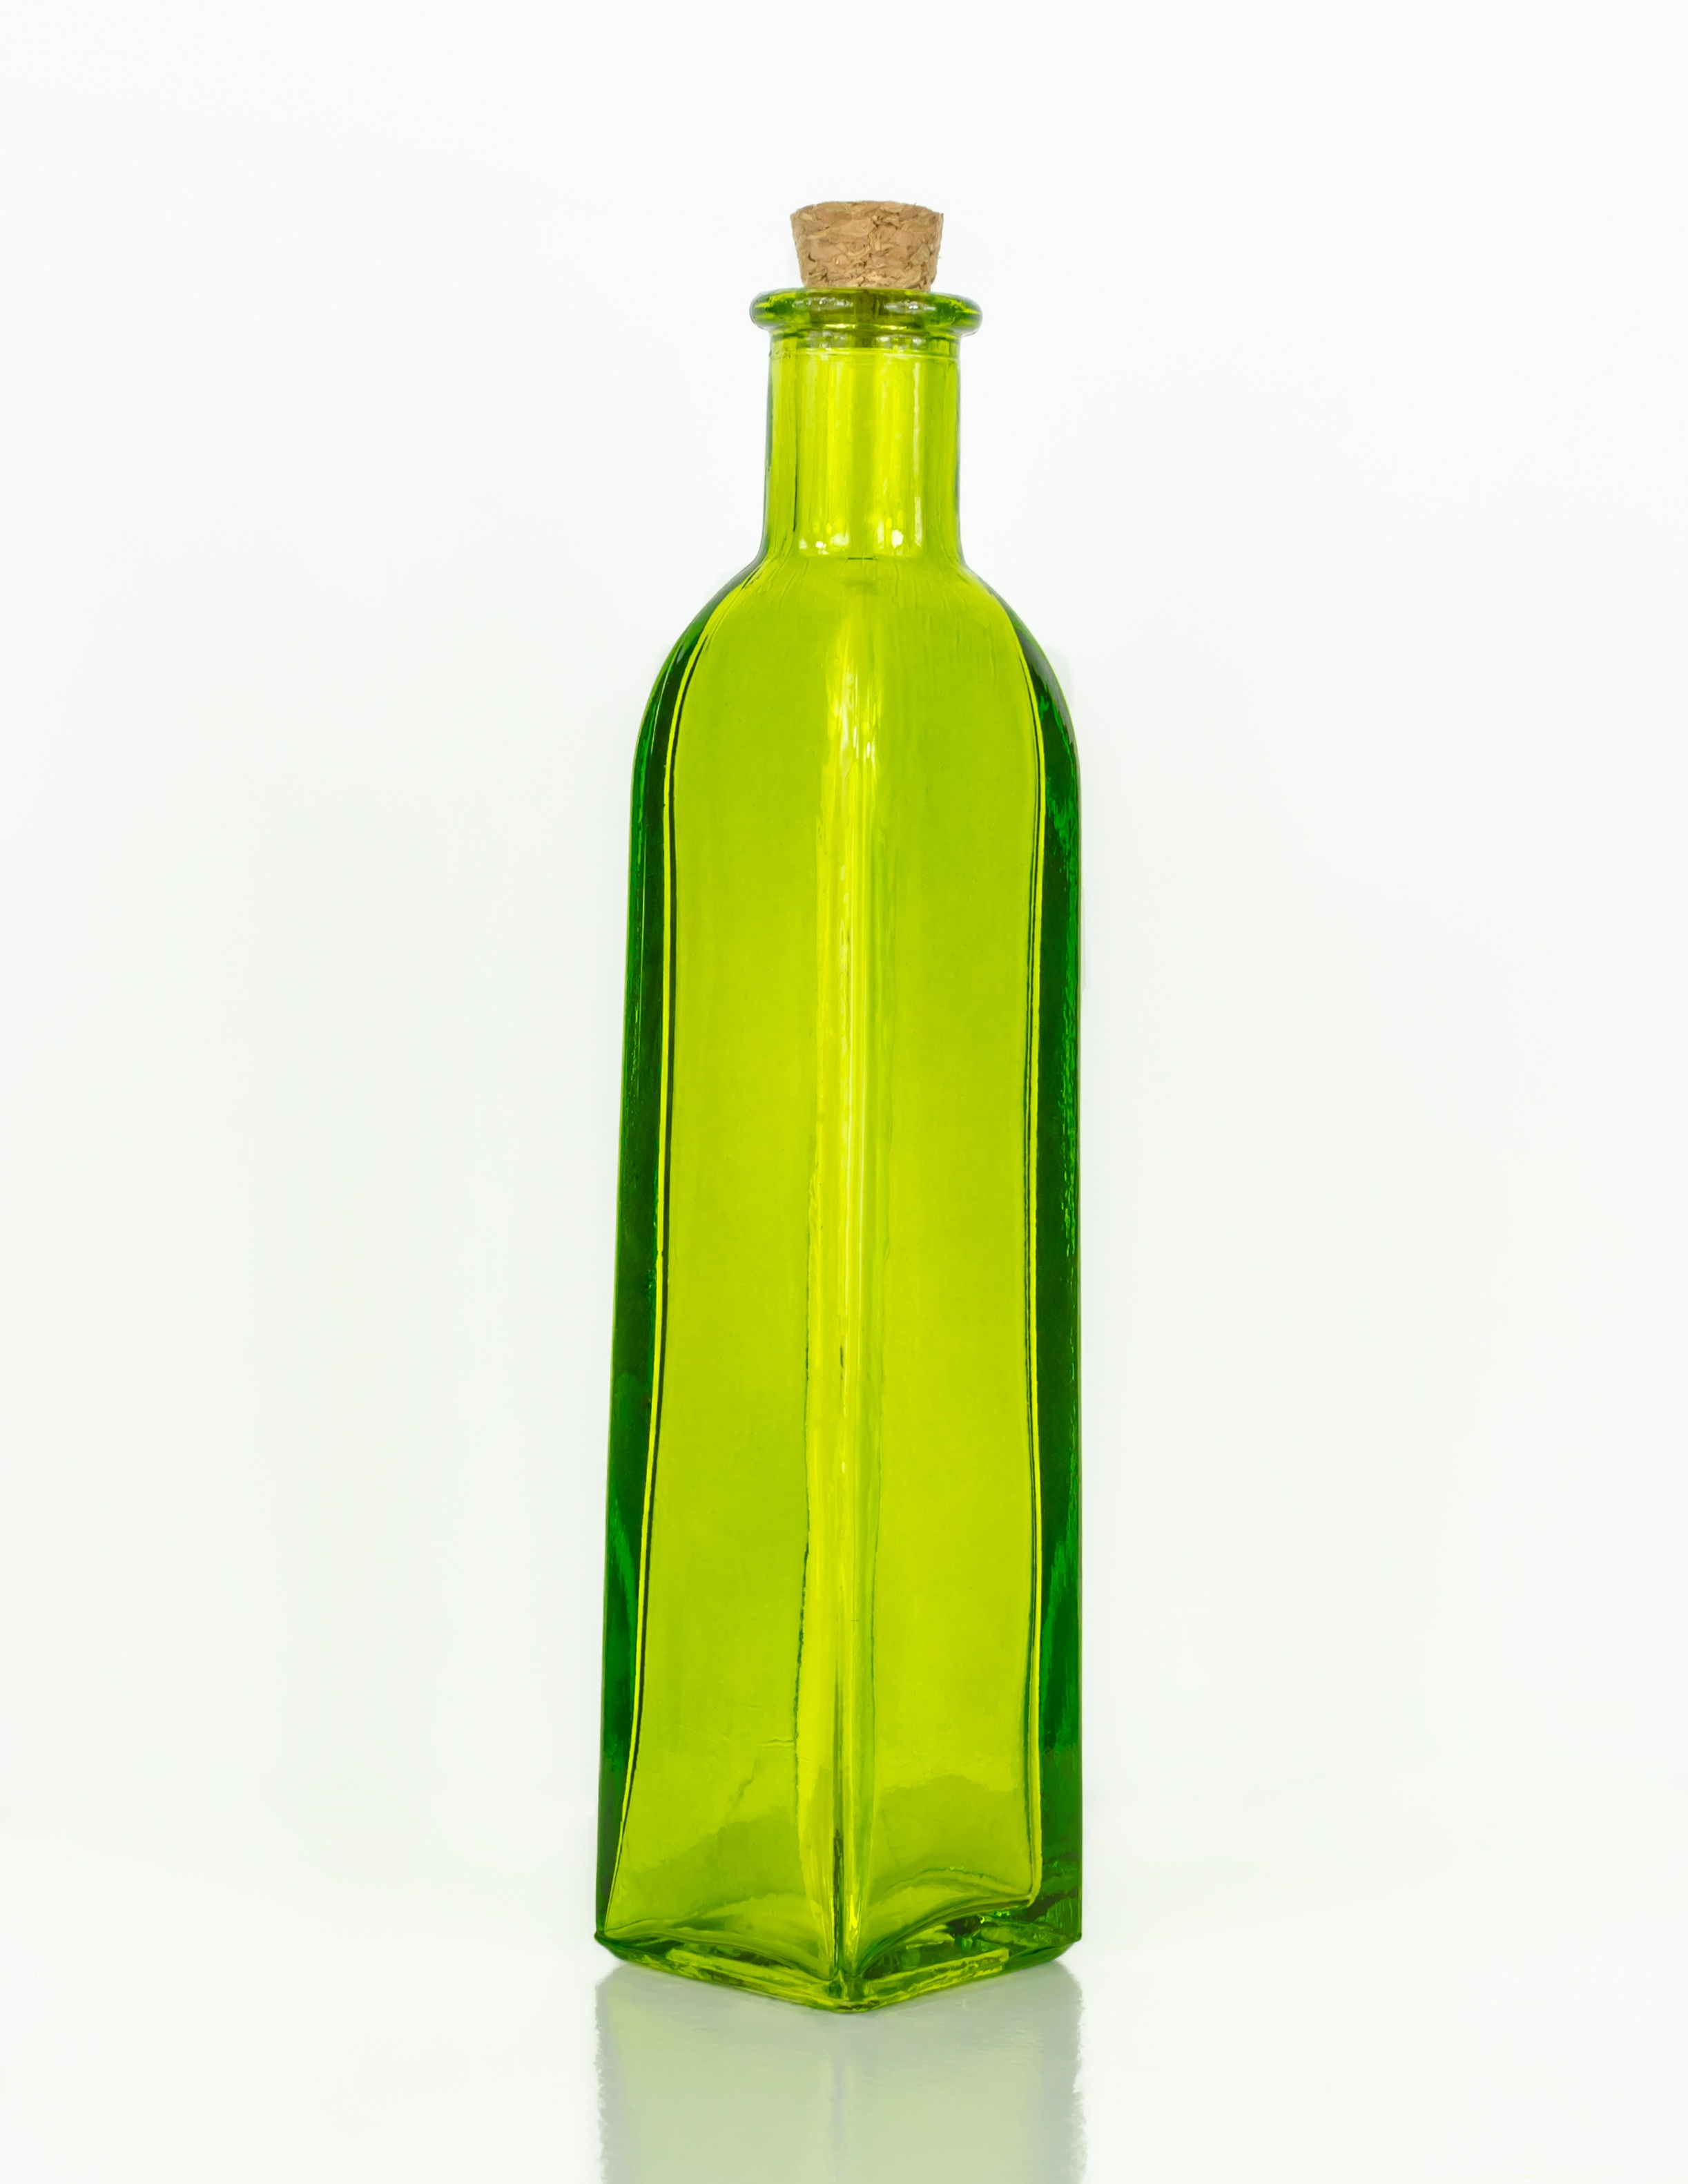
glass, green, bottle, empty, colorful, tableware, wine bottle, glass bottle, transparent, container, beer bottle, liqueur, plastic bottle, distilled beverage, drinkware